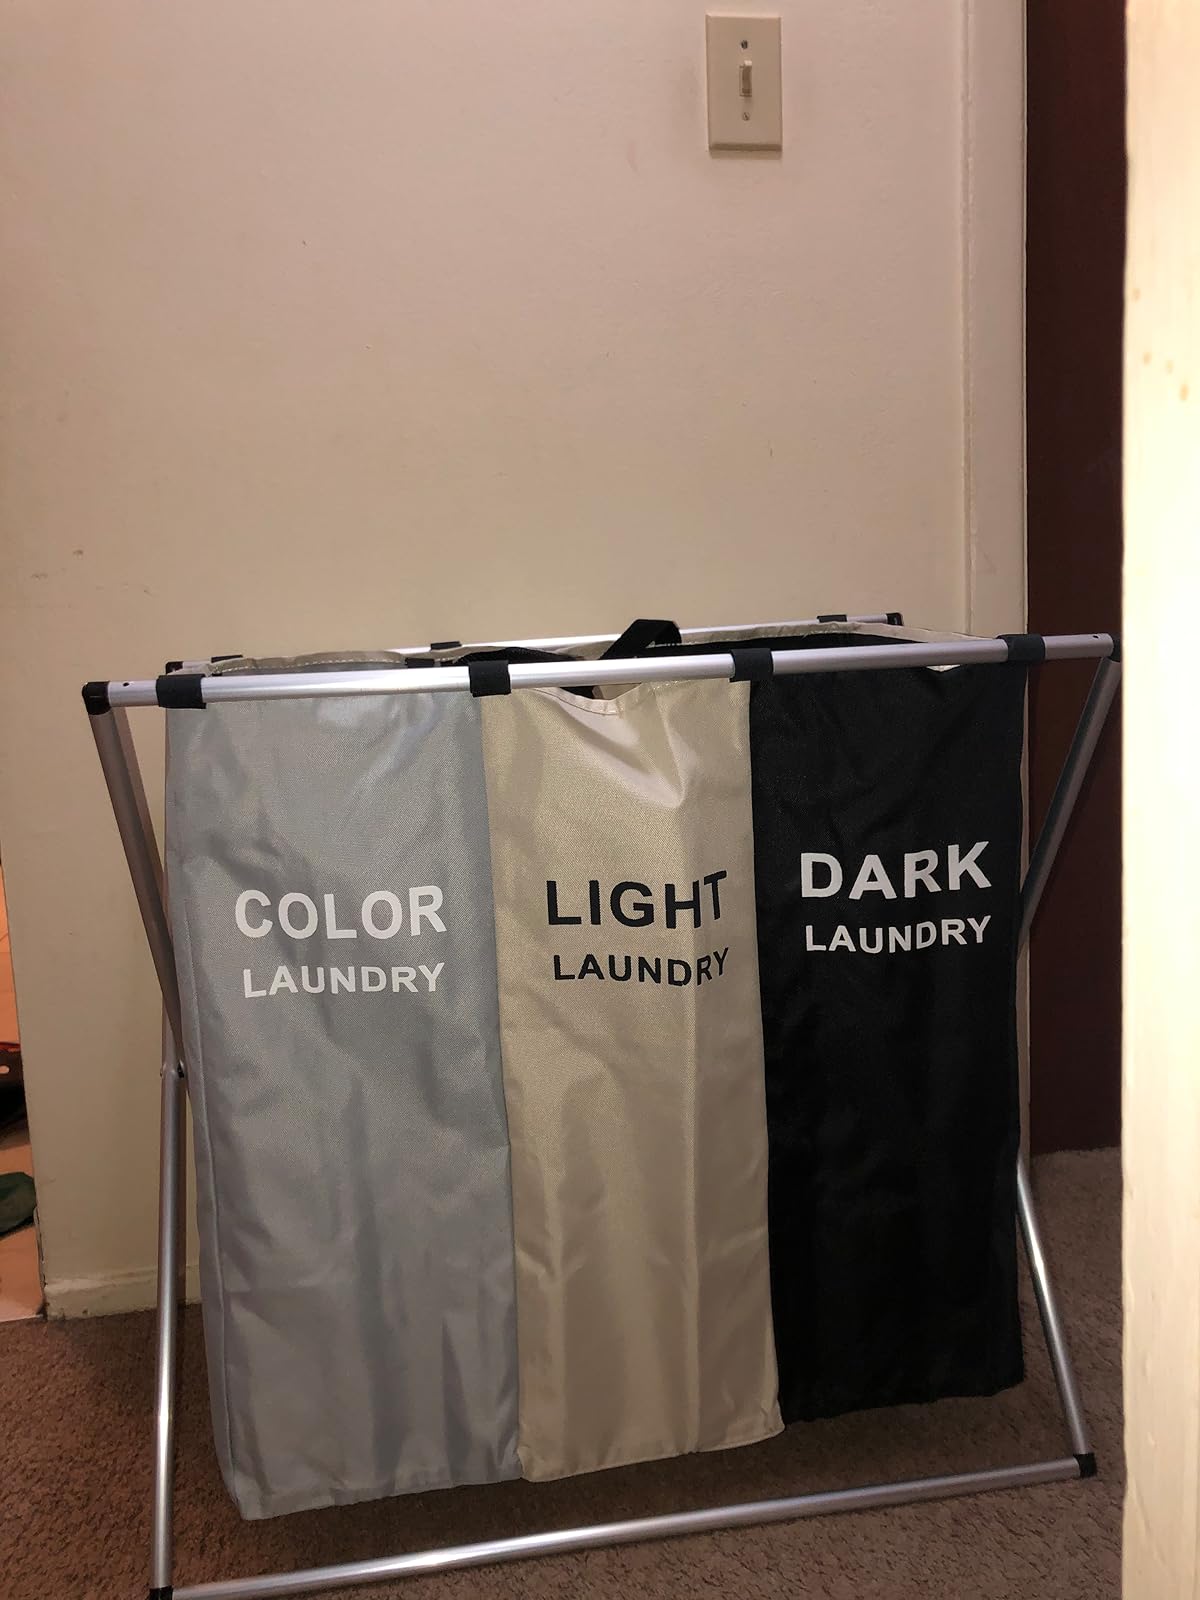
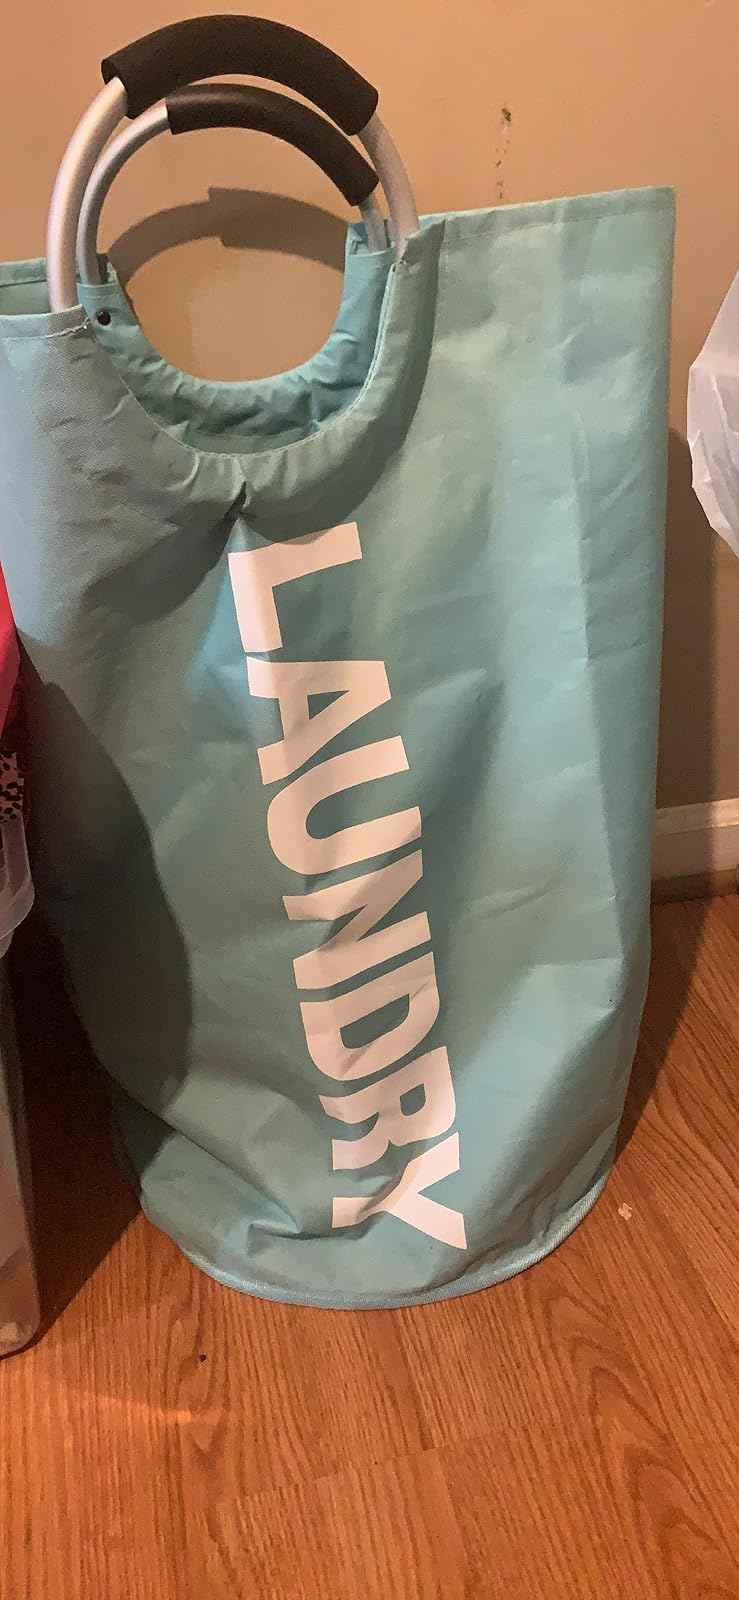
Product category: items_hamper
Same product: no